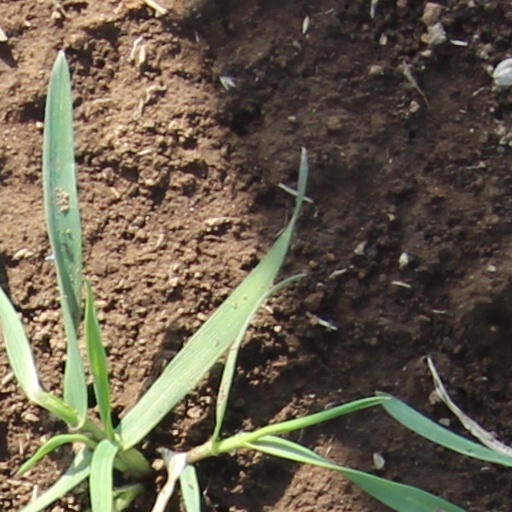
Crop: wheat